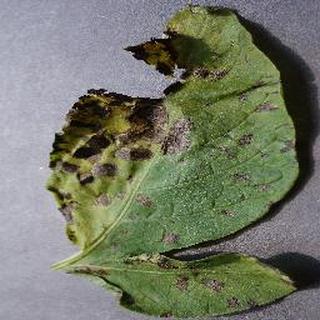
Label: potato_early_blight